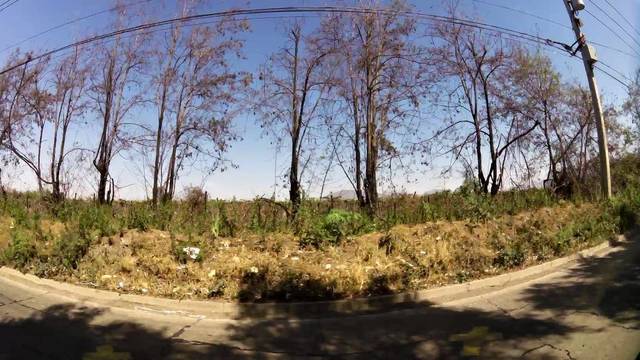
Region: Chile
Coordinates: -33.394, -70.771